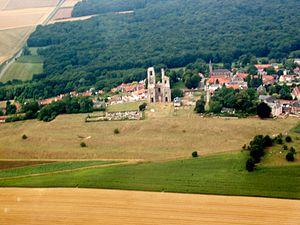
Mont-Saint-Éloi est une commune française située dans le département du Pas-de-Calais en région Hauts-de-France.